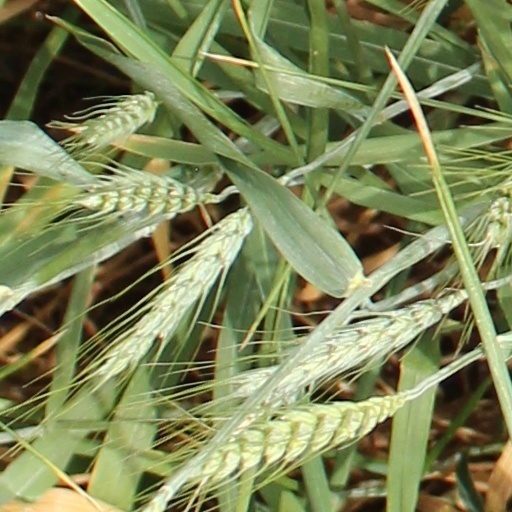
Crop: wheat